West Side Story

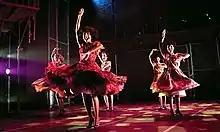
Shark girls in "America", Portland Center Stage production, 2007

At the dance, after introductions, the teenagers begin to dance; soon a challenge dance is called ("Dance at the Gym"), during which Tony and Maria (who aren't taking part in the challenge dance) see each other across the room and are drawn to each other. They dance together, forgetting the tension in the room, and fall in love. Bernardo pulls his sister from Tony and sends her home. Riff and Bernardo agree to meet for a War Council at Doc's, a drug store which is considered neutral ground, but meanwhile, an infatuated and happy Tony finds Maria's building and serenades her outside her bedroom ("Maria"). She appears on her fire escape, and the two profess their love for one another ("Tonight"). Meanwhile, Anita, Rosalia, and the other Shark girls discuss the differences between the territory of Puerto Rico and the mainland United States of America, with Anita defending America, and Rosalia yearning for Puerto Rico ("America").